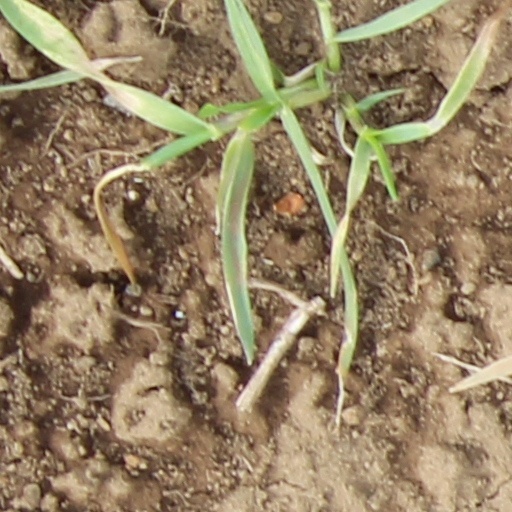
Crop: wheat